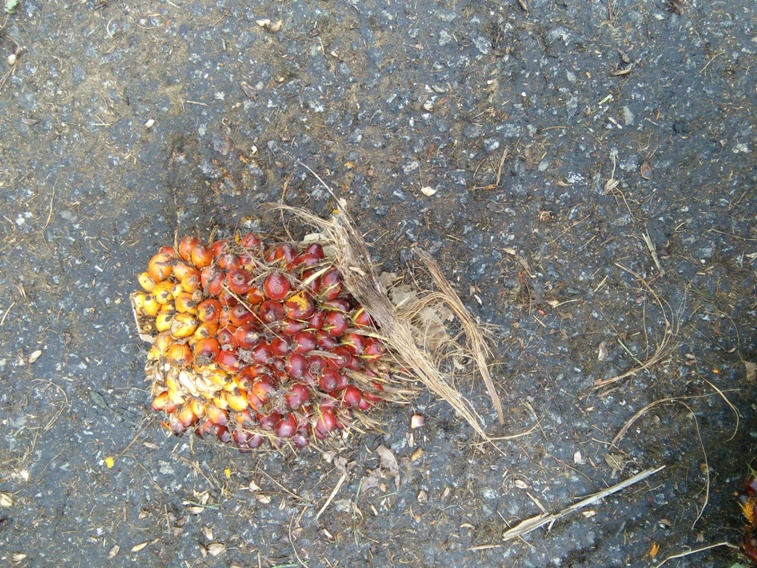
Ripeness: Ripe